Digital Equipment Corporation

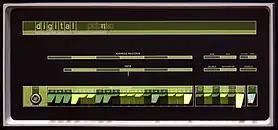
PDP-11/20, the first model of PDP-11 on display at EPFL

DEC's successful entry into the computer market took place during a fundamental shift in the underlying organization of the machines from word lengths based on 6-bit characters to those based on 8-bit words needed to support ASCII. DEC began studies of such a machine, the PDP-X, but Ken Olsen did not support it as he could not see how it offered anything their existing 12-bit or 18-bit machines didn't. This led the leaders of the PDP-X project to leave DEC and start Data General, whose 16-bit Data General Nova was released in 1969 and was a huge success.